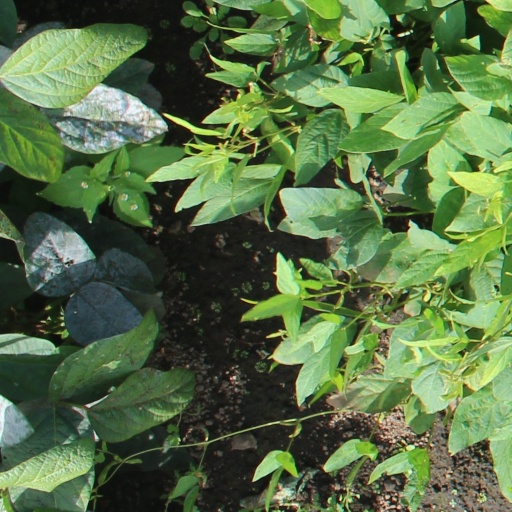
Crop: soybean